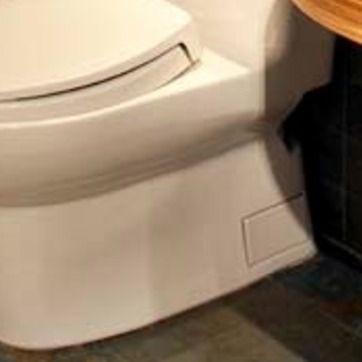
Material: ceramic